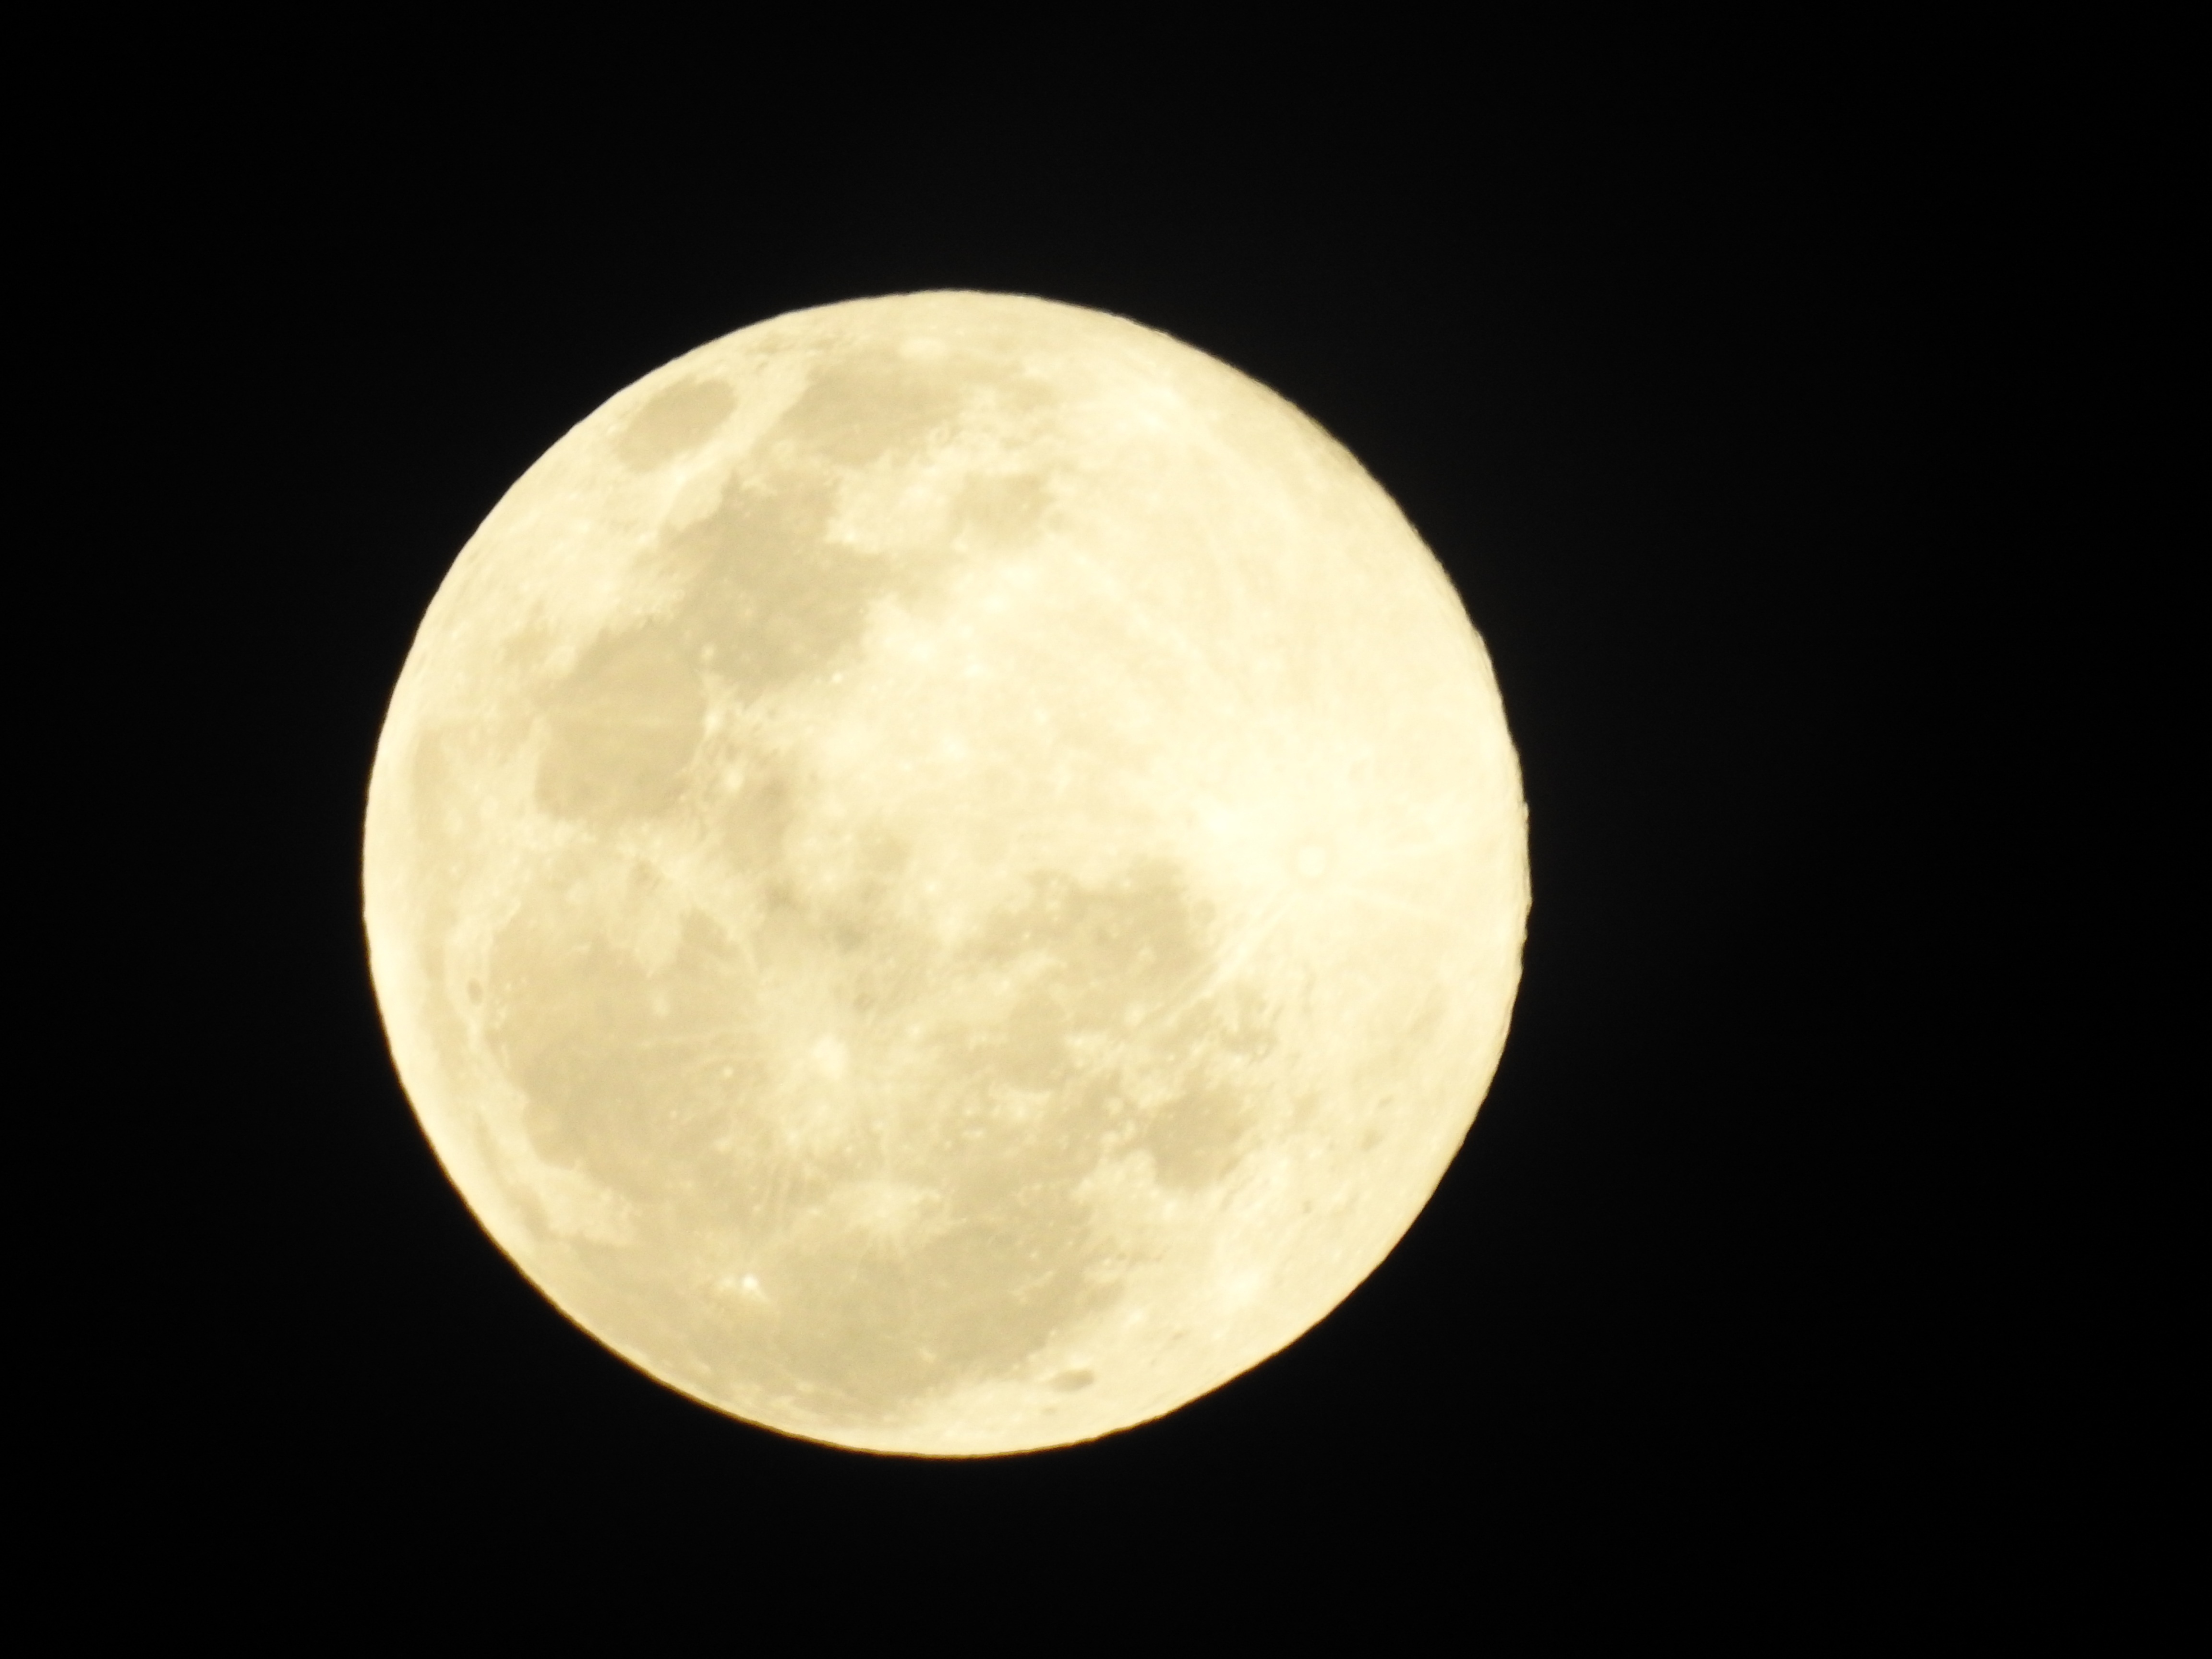
night, atmosphere, photo, yellow, moon, full moon, circle, full, back, astronomical object, celestial event